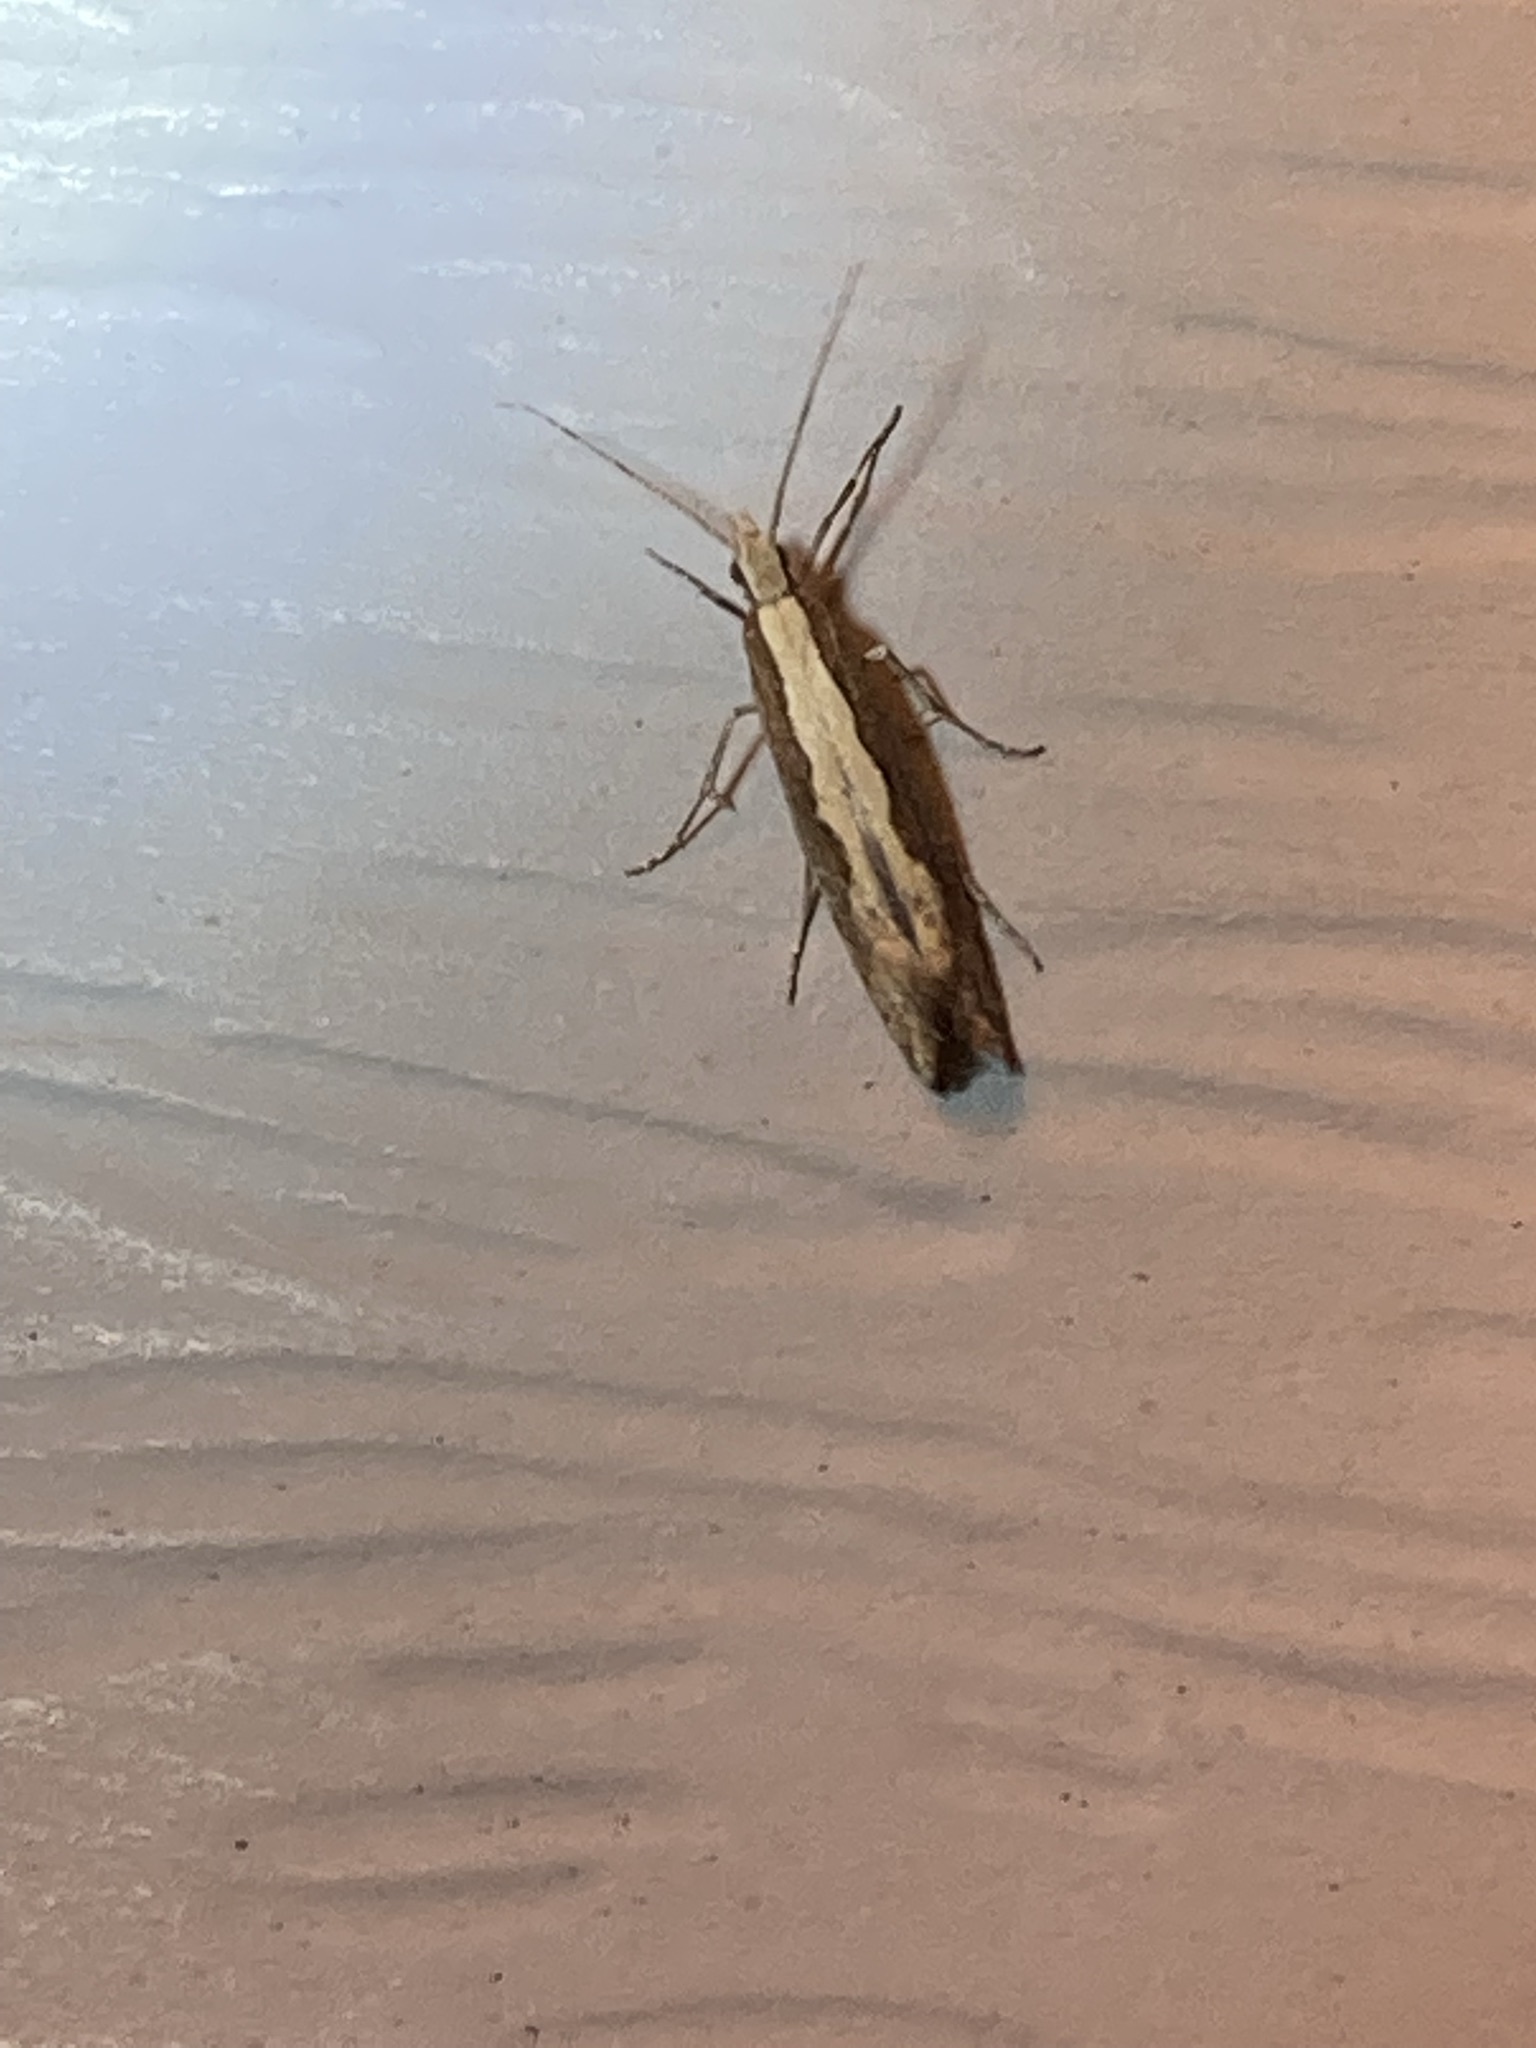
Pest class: diamondback_moth